Kelsea Ballerini

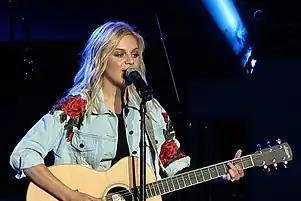
Kelsea Ballerini performing at the Washington State Fair in Puyallup, September 2017

In early 2017, Ballerini was named to Forbes' 30 Under 30 – Music list at number two. In 2017, she received two Academy of Country Music Award nominations for Female Vocalist of the Year and Video of the Year for "Peter Pan." In June 2017, Ballerini released "Legends" as the first single from her second studio album. On November 3, she released her second album, titled "Unapologetically". The album debuted at number three on the Billboard Top Country Album Chart and number seven on the Billboard 200 Album Chart, making it her highest-charting album on both charts.